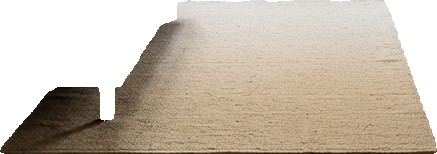
Surface category: rug